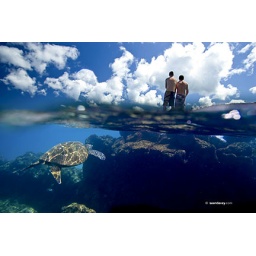
under water view of Hawaiian sea turtle at Waimea Bay on the north shore of Oahu, Hawaii, 05.29.08